List of birds of Newfoundland and Labrador

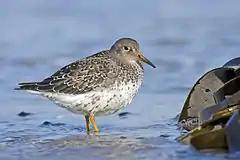
Purple sandpiper

Scolopacidae is a large diverse family of small to medium-sized shorebirds including the sandpipers, curlews, godwits, shanks, tattlers, woodcocks, snipes, dowitchers, and phalaropes. The majority of these species eat small invertebrates picked out of the mud or soil. Different lengths of legs and bills enable multiple species to feed in the same habitat, particularly on the coast, without direct competition for food.